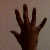
The image shows a hand gesture representing the number 5 in Indian Sign Language.